Oyster card

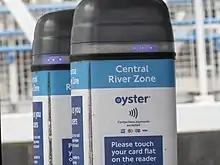
An Oyster card reader at a riverbus pier

London's trams operate on the same fare structure as buses; the rules are similar, and users with pre-pay must touch the Oyster card only once at the point of boarding. Transfers between trams and buses are free within 62 minutes (publicly stated as "one hour") of the first touch-in. Passengers should not touch out at the end of the journey, although in practice, no charge is usually made to cards should this happen as it would come under the free transfer. Users with Travelcards valid for the Tramlink zones need not touch in unless travelling to with a Travelcard not valid in zone 3.